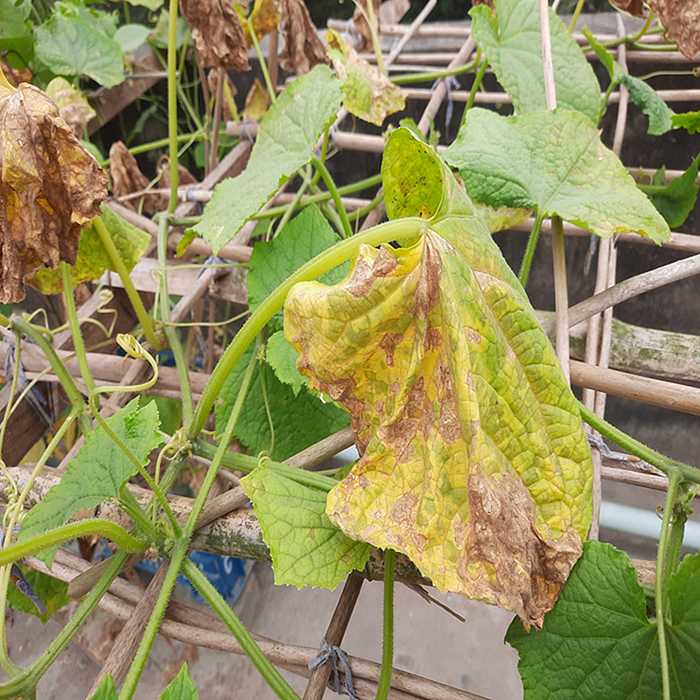
Plant: Cucumber
Label: Anthracnose lesions